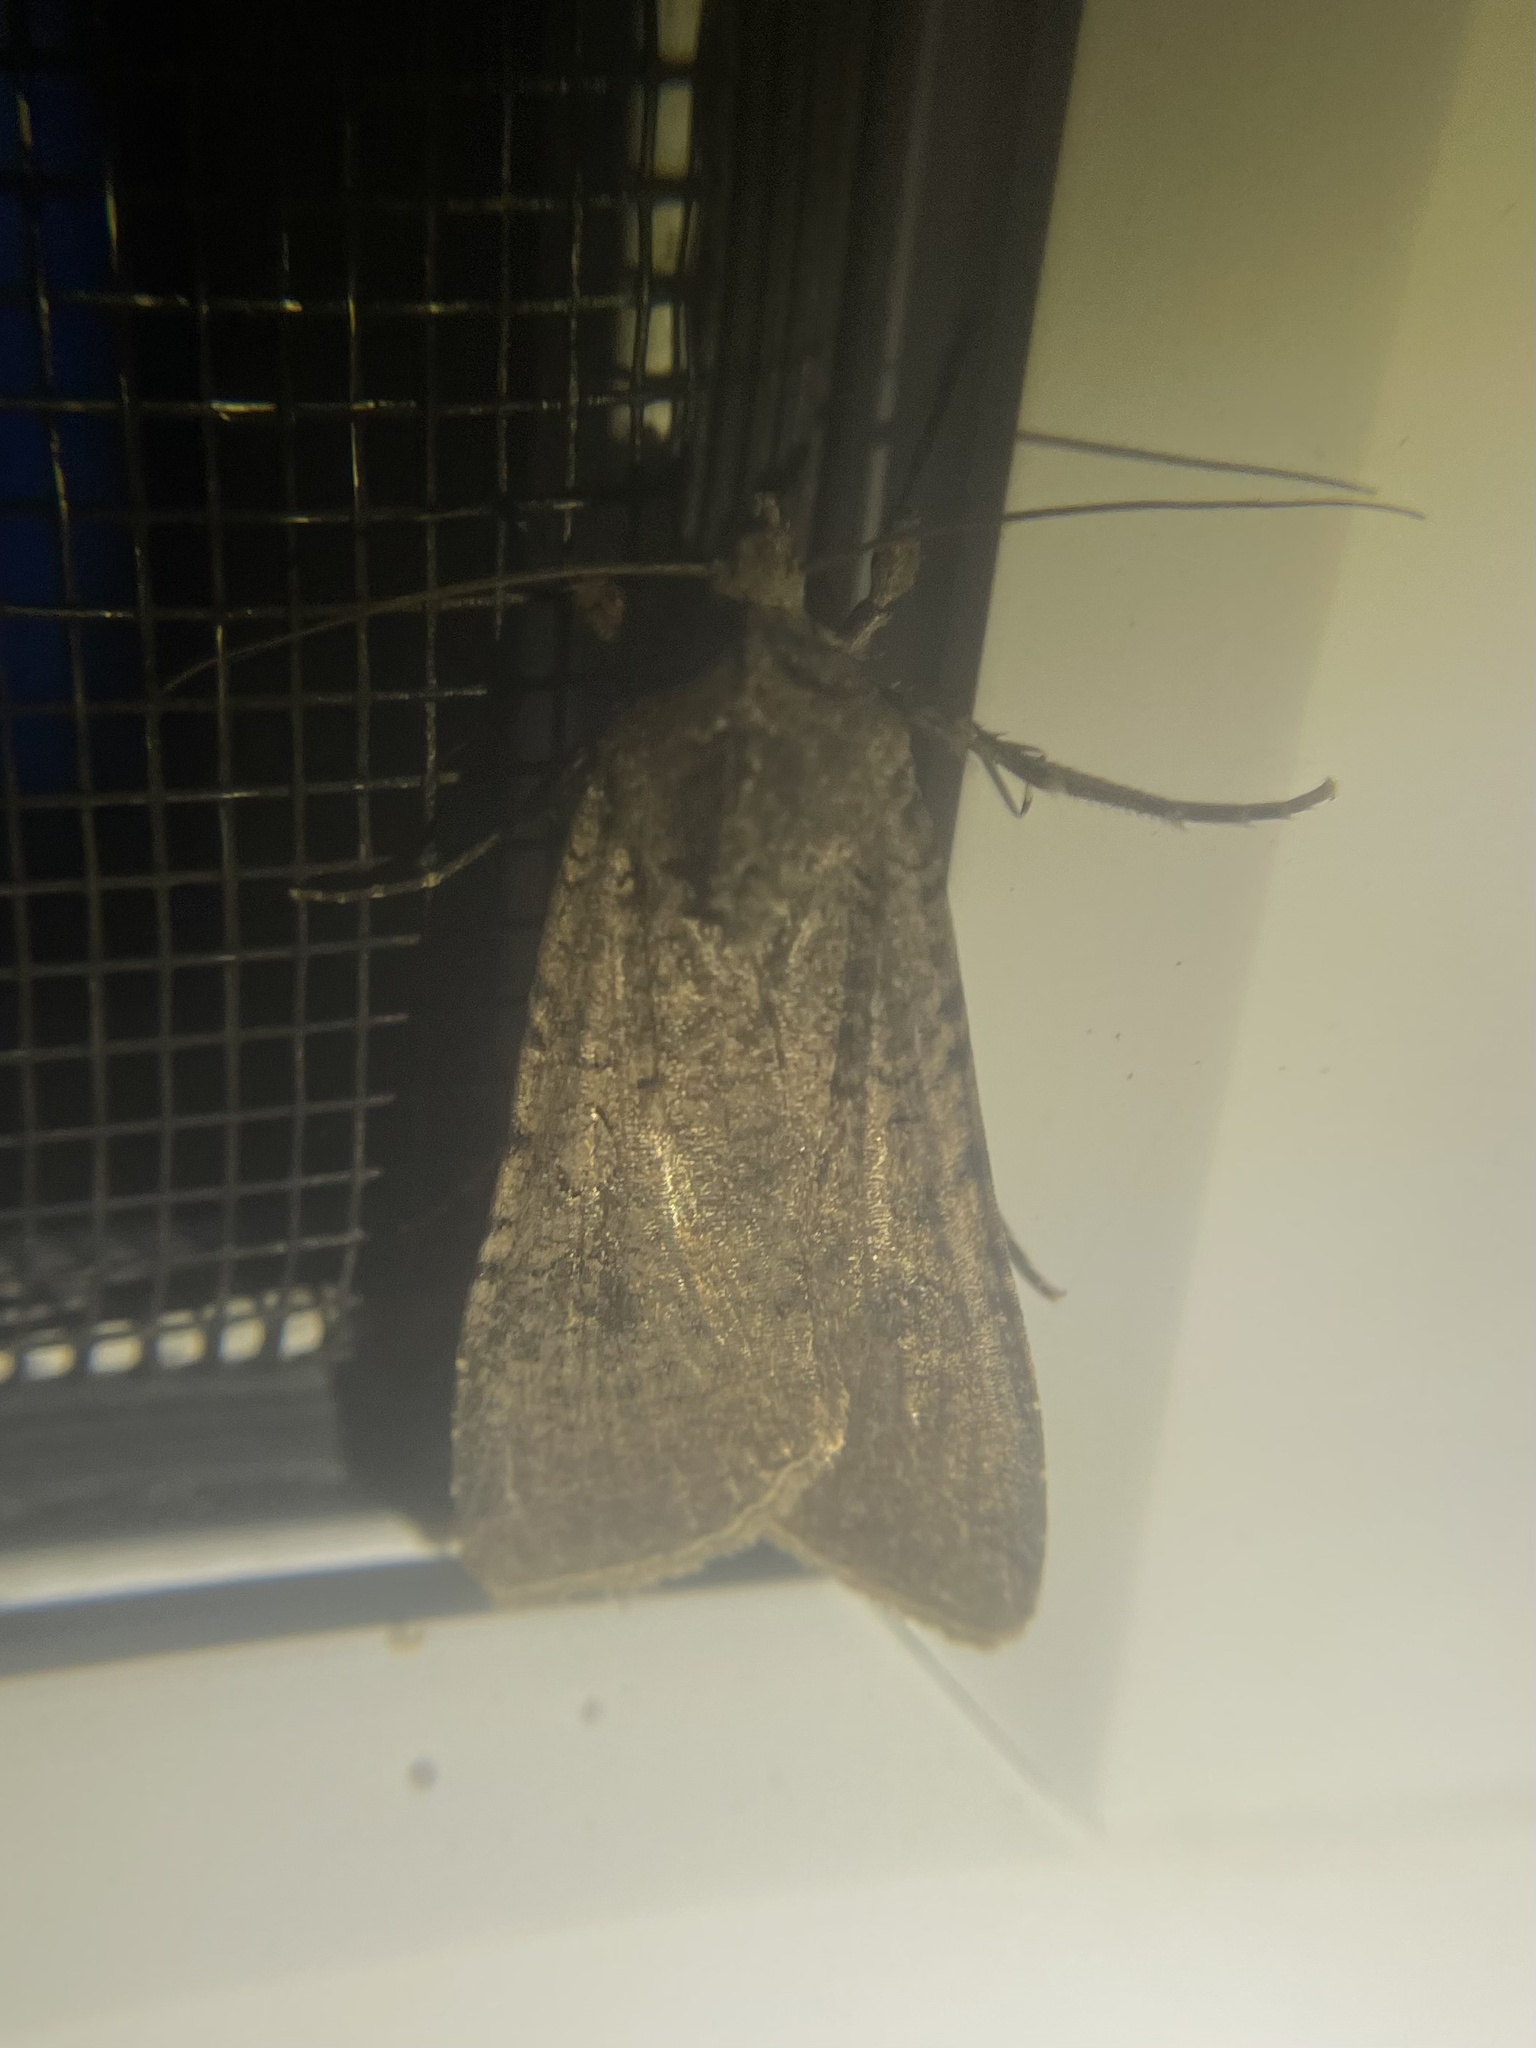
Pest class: cutworms